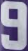
Number: 9